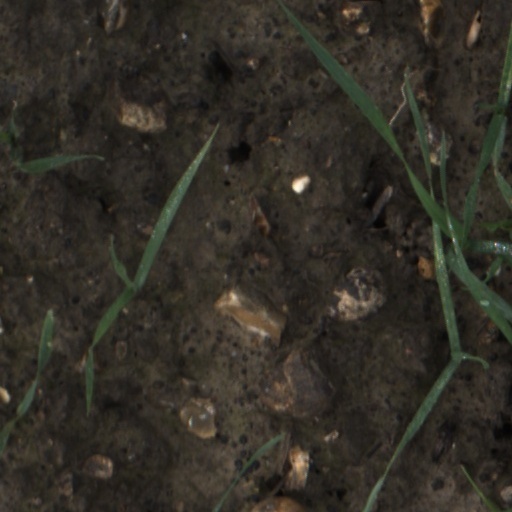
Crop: wheat